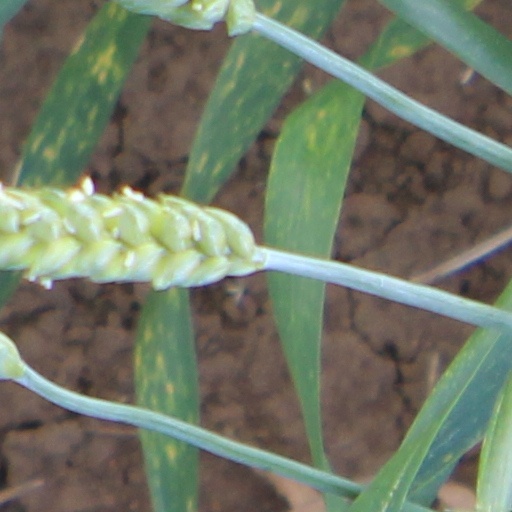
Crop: wheat